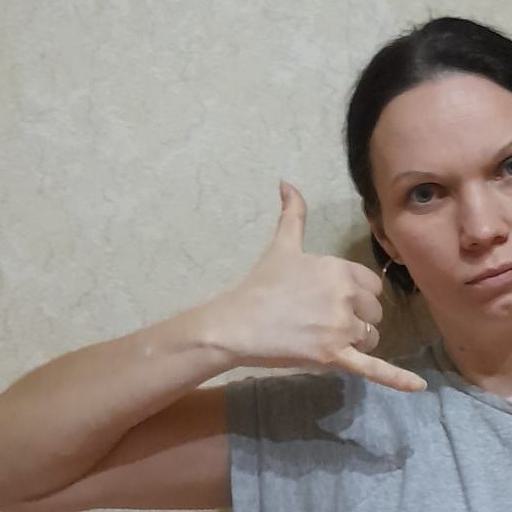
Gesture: call